Timeline of the 2019–2020 Hong Kong protests (November 2019)

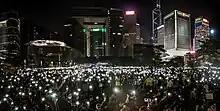
Protesters at night (9 December)

Thousands of people gathered in Tamar Park at night to mourn "martyrs" who had died for the protests. They prayed for the deceased and chanted slogans urging Hong Kong people to take revenge. The organiser claimed that 100,000 people attended the vigil, while the police put the figure at 7,500.